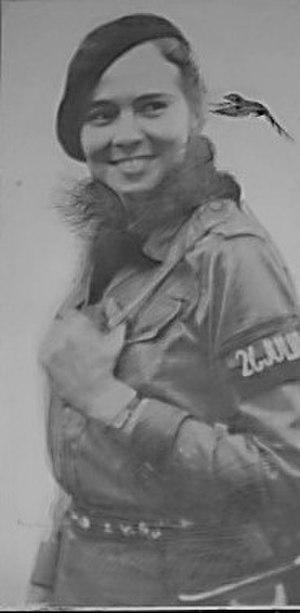
Vilma Espín Guillois est une révolutionnaire et femme politique cubaine. Elle était l'épouse de Raúl Castro, devenu président de Cuba le 24 février 2008, et la belle-sœur de Fidel Castro.